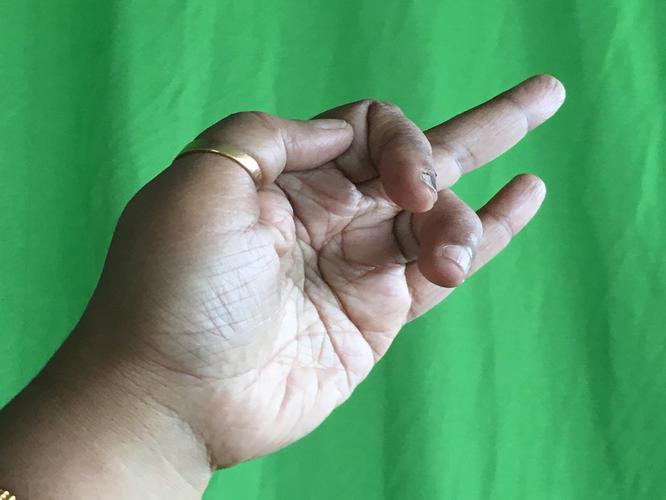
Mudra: Shukatundam
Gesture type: single_hand